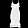
Label: Dress